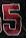
Number: 5